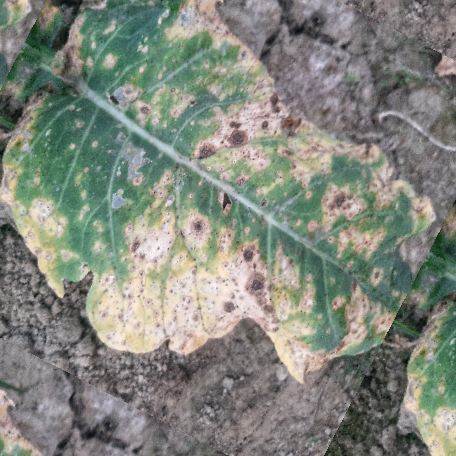
Label: Downy Mildew